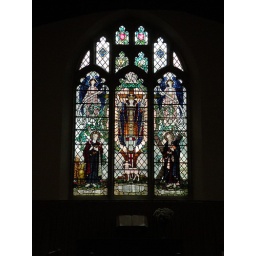
pretty stained glass window in the Round Church, Cambridge, UK